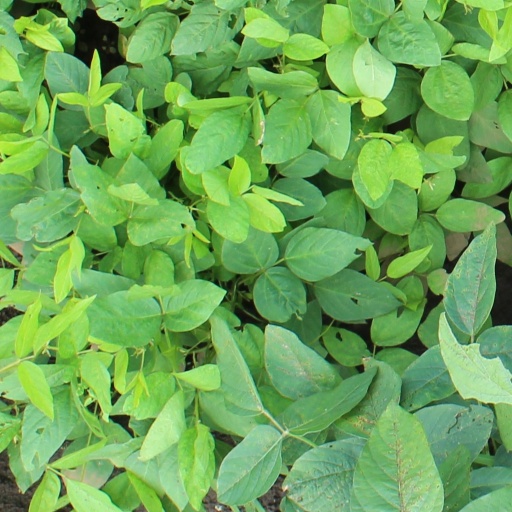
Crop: soybean